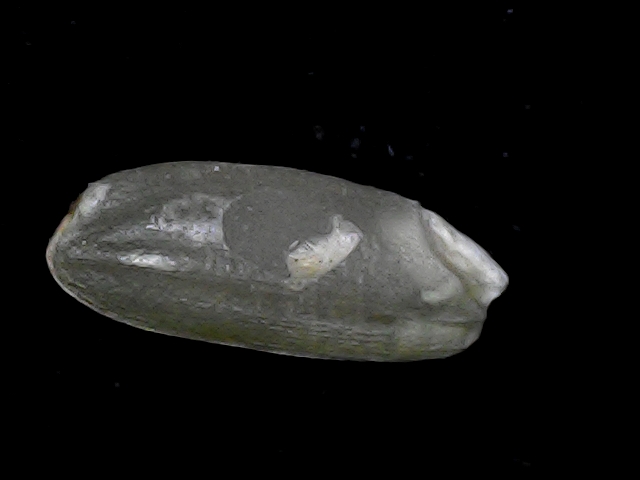
Rice variety: BD93